HMS Eagle (1918)

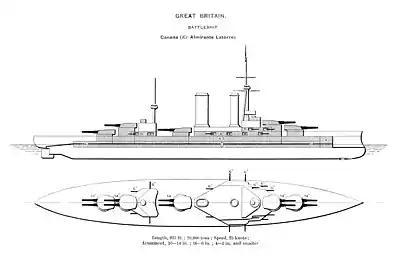
Line drawing of "Almirante Latorre", illustrating what "Eagle" would have looked like if she had been finished in her original configuration. Shaded areas show the extent of her armour.

Based on trials with , in which pilots were found generally to turn to port when recovering from an aborted landing, the design was revised to eliminate the port island in April 1918. The starboard island was lengthened to and its width was reduced to to minimise air turbulence. The island contained the bridge, both funnels, and the tripod mast that carried the fire-control directors for the armament. At the request of Admiral David Beatty, commander of the Grand Fleet, the main armament was increased to 12 six-inch guns, including one mounted on the island, and eighteen torpedo tubes were added, three triple fixed mounts on each broadside, in case the ship met German light cruisers at night. The anti-aircraft armament was reduced to a single 4-inch gun mounted on the island between the funnels as Beatty believed that the ship's own fighters would be her best defence against enemy aircraft. This design was approved in June, although work had begun earlier.